Bellevue Hill, New South Wales

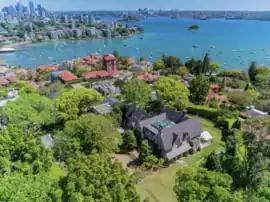
Ginahgulla Road, Bellevue Hill

Bellevue Hill is a harbourside suburb in the eastern suburbs of Sydney, in the state of New South Wales, Australia, located five kilometres east of the Sydney central business district, in the Municipality of Woollahra.